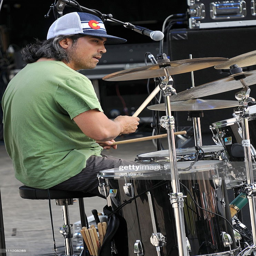
musical artist performs during festival .